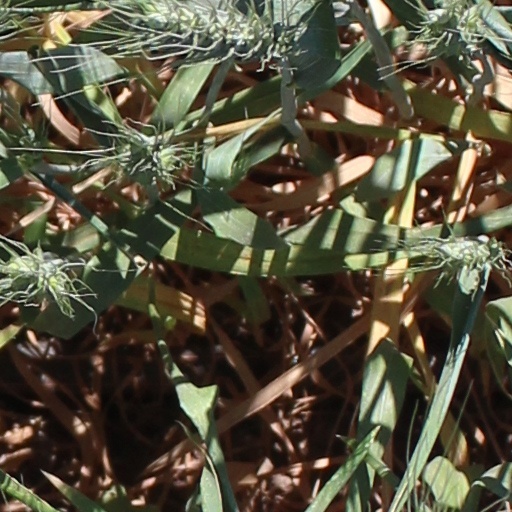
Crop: wheat